Cumberland and Westmorland Convalescent Institution railway station

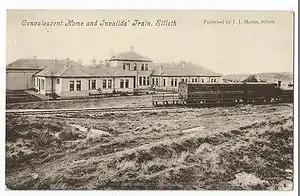
The station with a typical train, around the beginning of the 20th century

Cumberland and Westmorland Convalescent Institution railway station was a terminus off the short Blitterlees Branch off the Carlisle and Silloth Bay Railway, within Silloth itself. The larger railway ran from Carlisle, England. The station does not appear on standard railway maps, but it can be discerned with a magnifying glass on at least two published maps and clearest of all on the 1914 25" OS map.